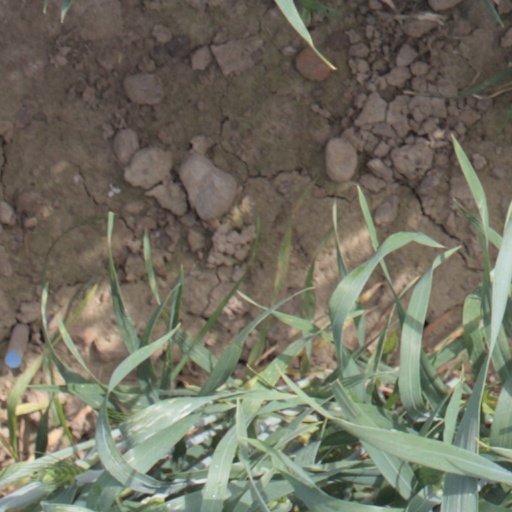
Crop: wheat